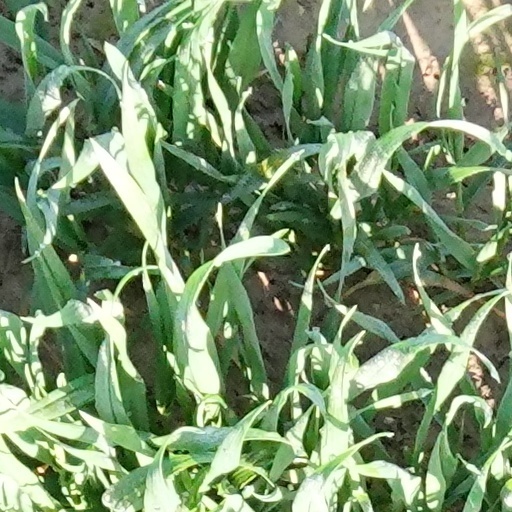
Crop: wheat